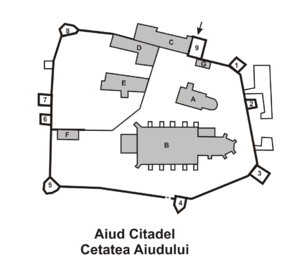
Aiud est une municipalité de Roumanie, située dans le județ d'Alba en Transylvanie. Cette municipalité est située entre Alba Iulia, ancienne capitale médiévale de Transylvanie et Cluj-Napoca, l'actuelle capitale administrative de la région.